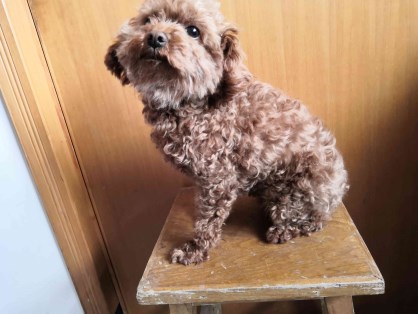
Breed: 7449-n000128-teddy